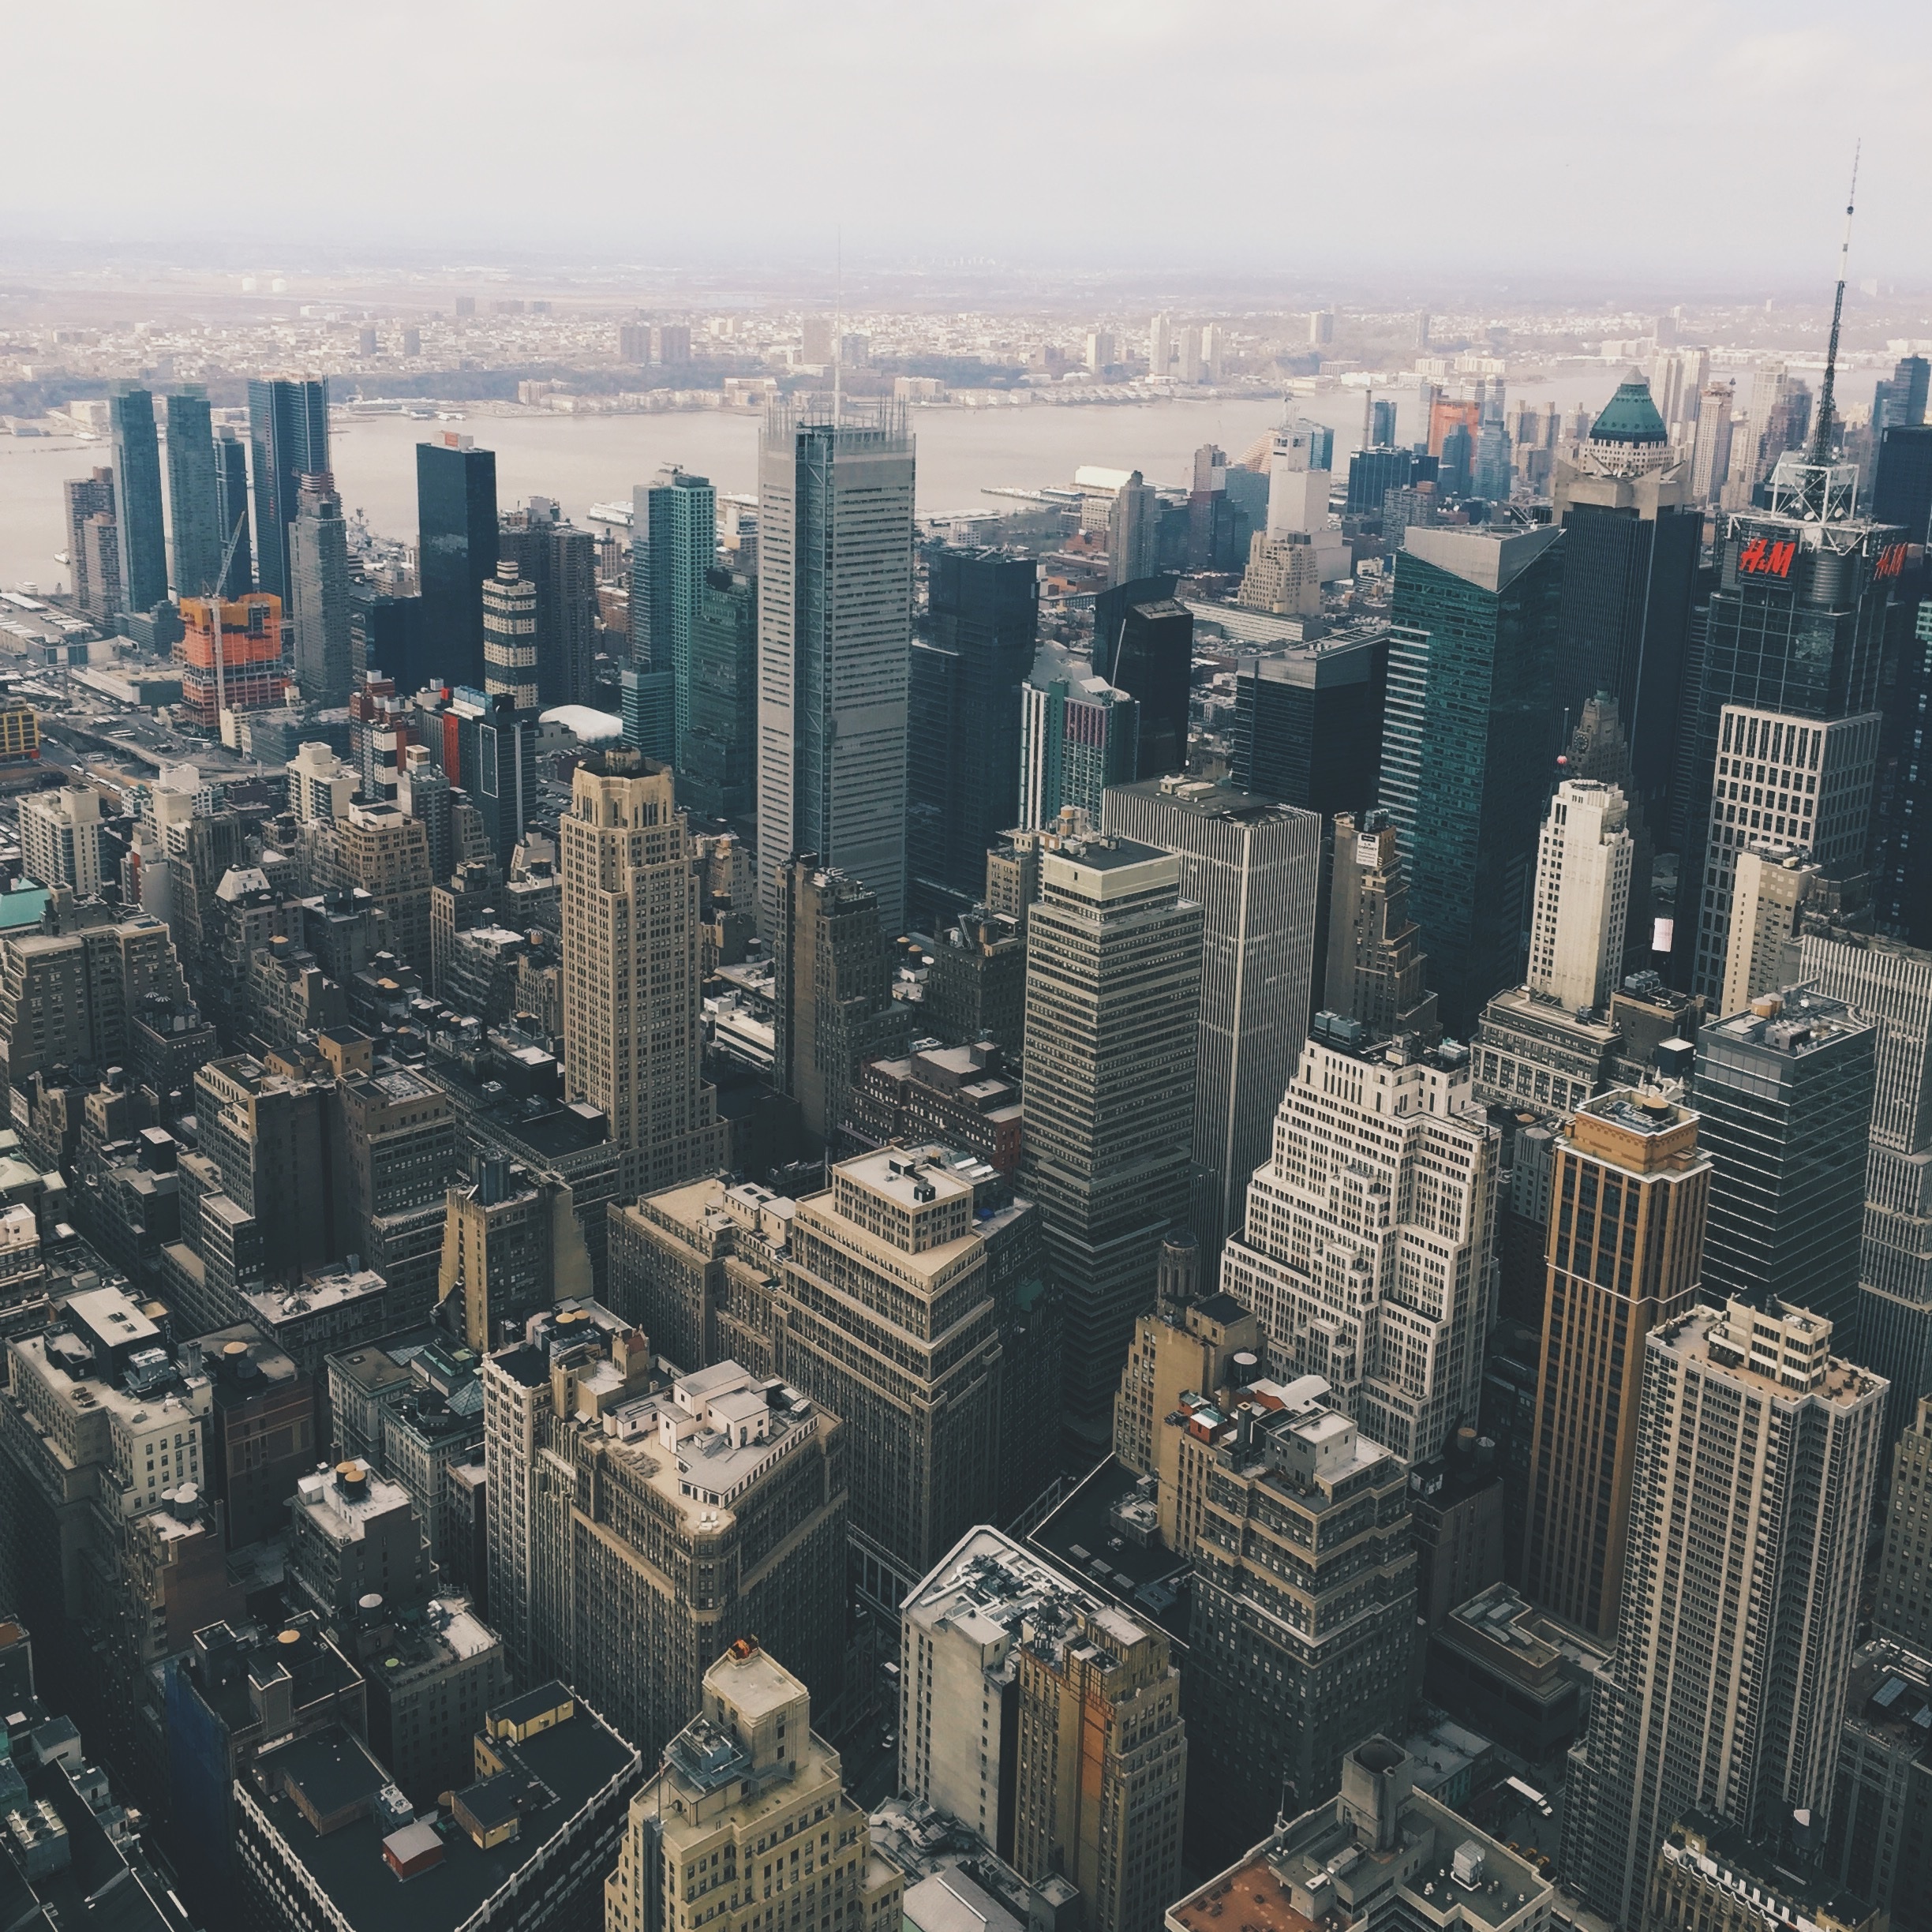
skyline, city, skyscraper, cityscape, downtown, tower, aerial, tower block, metropolis, neighbourhood, aerial photography, urban area, residential area, geographical feature, human settlement, atmosphere of earth, metropolitan area